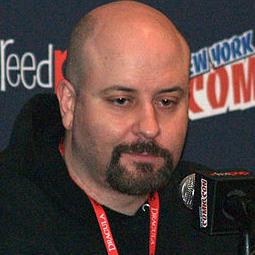
Age: 42